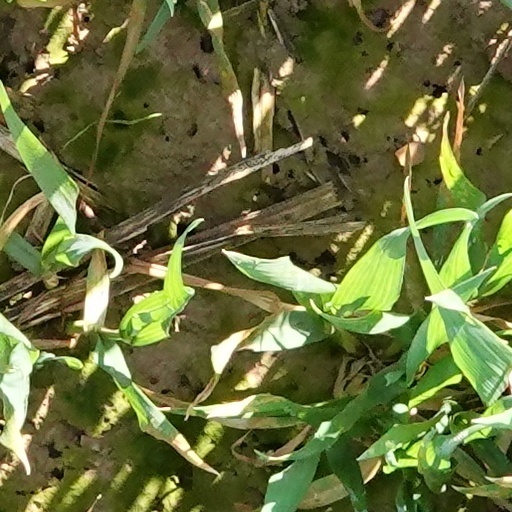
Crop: wheat